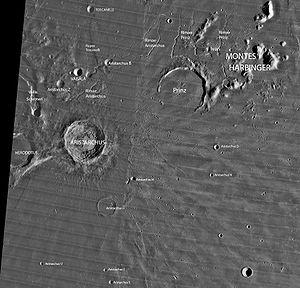
Aristarque est un cratère d'impact sur la face visible de la Lune. Parfois qualifié de « phare de la lune », Aristarque est la plus brillante des formations lunaires, avec un albédo deux fois supérieur aux autres, et une des formations lunaires les plus jeunes.